Argus Building

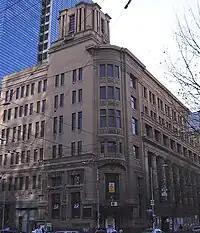
The Argus Building, designed by Godfrey & Spowers, opened in 1926 on La Trobe Street as the newspaper's headquarters.

The Argus Building on the corner of La Trobe and Elizabeth streets in Melbourne, Australia, is notable as the former premises of "The Argus" newspaper for 30 years (1926–1956). It is classified by the National Trust and is listed on the Victorian Heritage Register. In 2012 it was assessed as one of Australia's top ten endangered heritage buildings. it is the Melbourne campus of the Melbourne Institute of Technology.